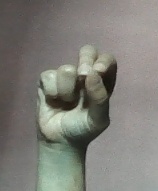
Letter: gaaf